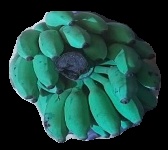
Variety: elakki-bale
Grade: grade3